Boca Raton, Florida

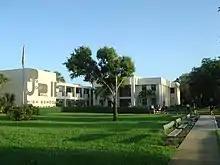
Saint John Paul II Academy is a Catholic school located in Boca Raton.

Private schools in Boca Raton accelerated in demand in the early 2020s as Wall Street moved many employees and offices to the South Florida area.